St. George's Cathedral, Istanbul

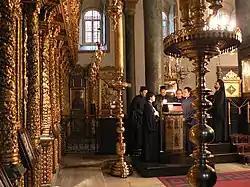
Inside the Patriarchal Basilica of St George in Fener (Phanar)

The Patriarchal Cathedral Church of St. George is the principal Eastern Orthodox cathedral located in Istanbul, Turkey, formerly Constantinople. Since about 1600, it has been the seat of the Ecumenical Patriarchate of Constantinople whose leader is regarded as the "primus inter pares" (first among equals) in the Eastern Orthodox Church, and is frequently looked upon as the spiritual leader of the 300 million Orthodox Christians worldwide.